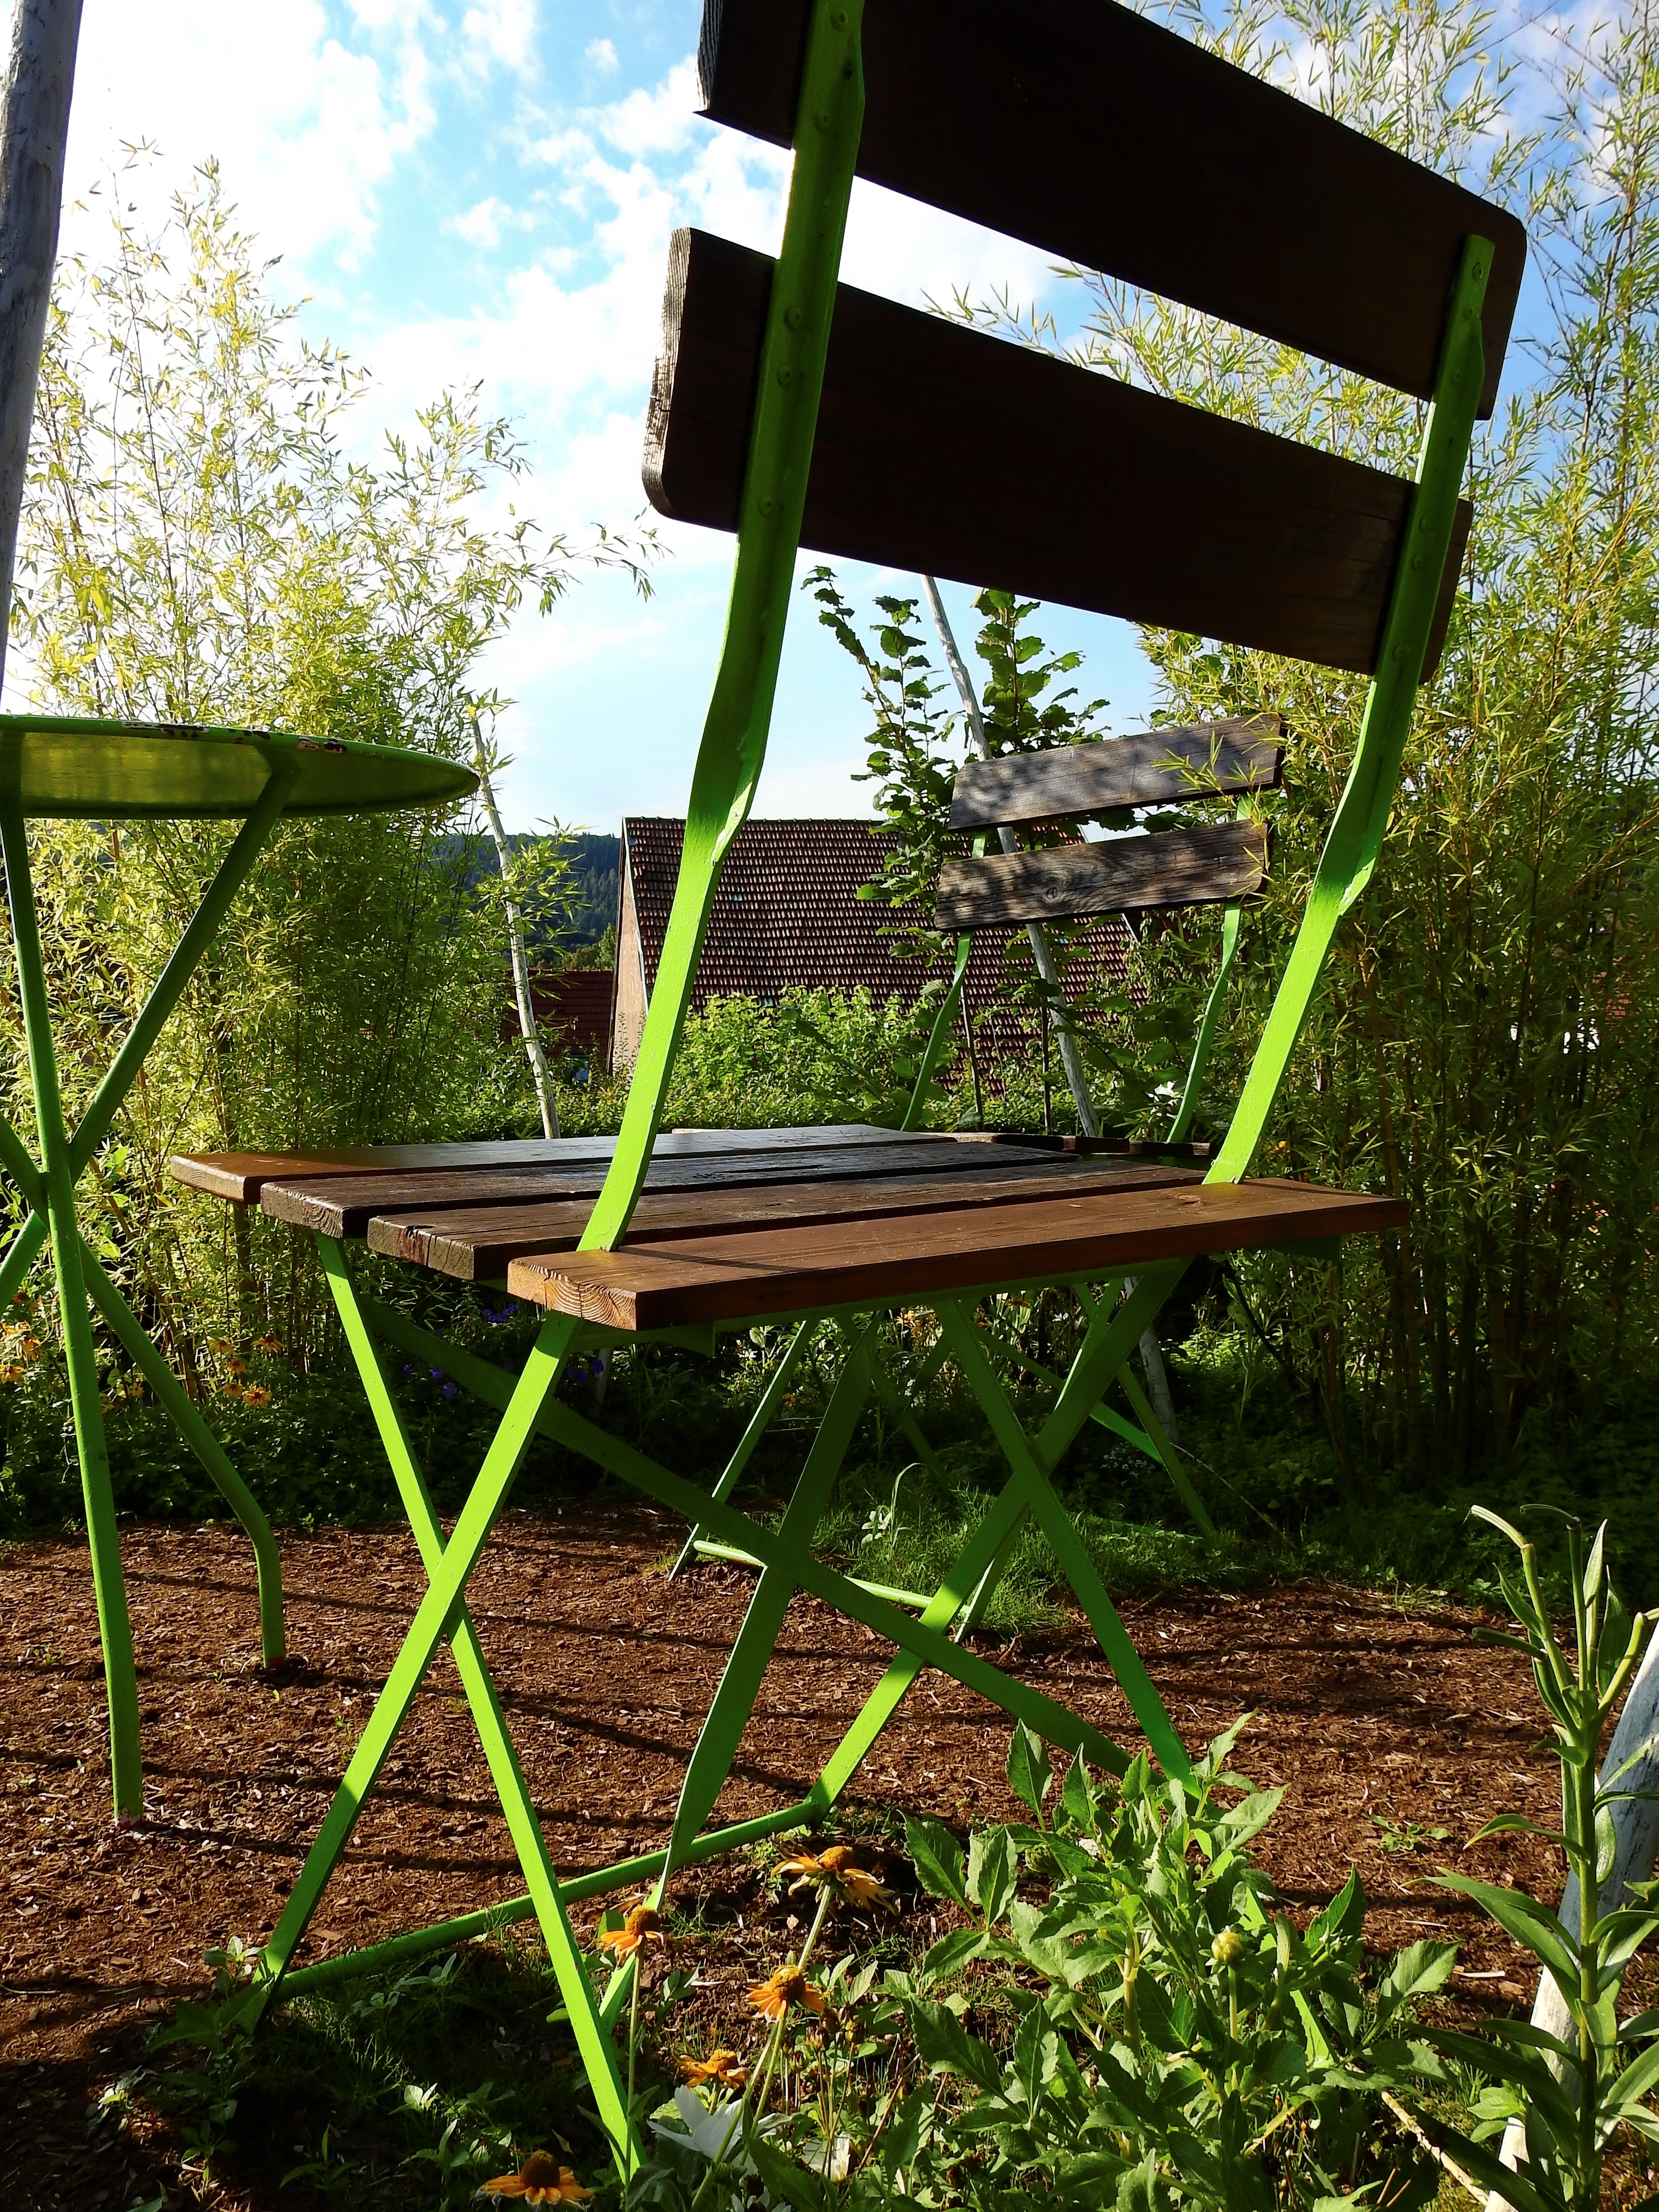
table, grass, lawn, chair, seat, green, backyard, furniture, garden, swing, playground, decorative, yard, garden furniture, man made object, outdoor play equipment